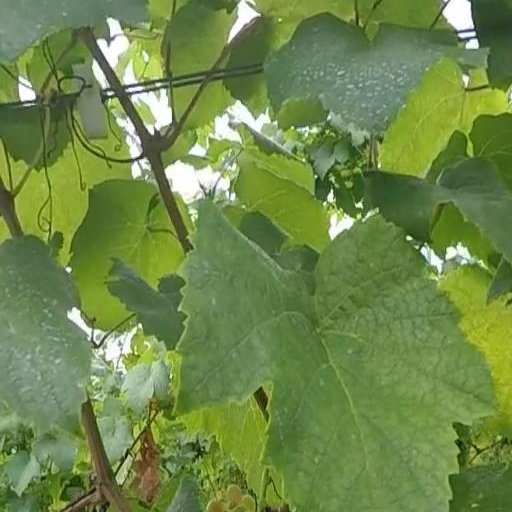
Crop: grape